Suspilne Kultura

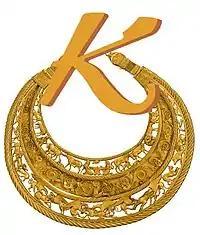
Original logo (2002—2017)

The State Television and Radio Broadcasting Company "Culture" emerged in Ukraine in 2002 as part of the State Committee of Television and Radio of Ukraine. It was first broadcast on the and Second National channels. In November, 2004 STRBC "Culture" was granted a license from the National television and broadcasting Council of Ukraine permitting it round-the-clock satellite broadcasting for a period of ten years.